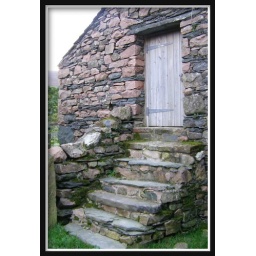
Steps and doorway to barn in Buttermere.... I loved the pink stone separated by the beautiful purple slate